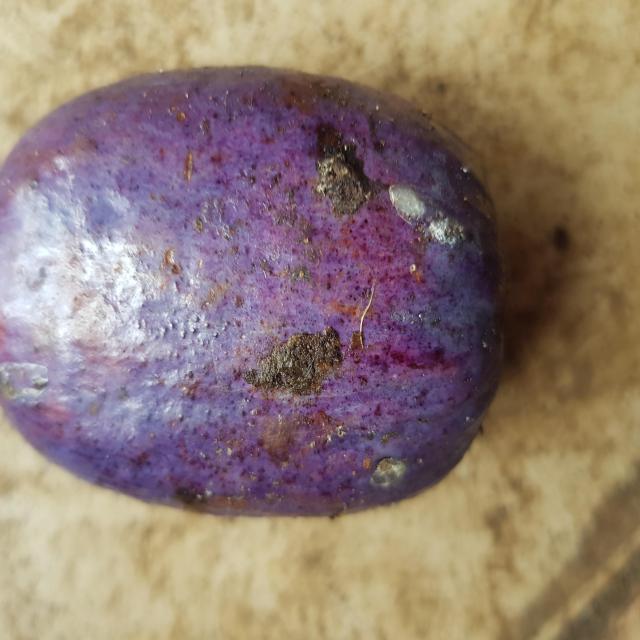
Plum grade: unaffected